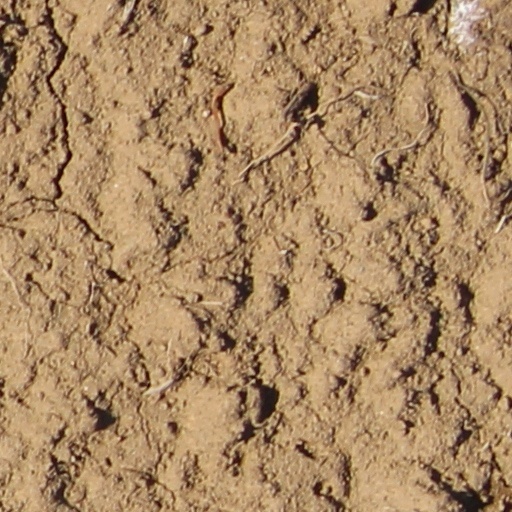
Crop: wheat